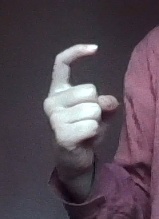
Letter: ra